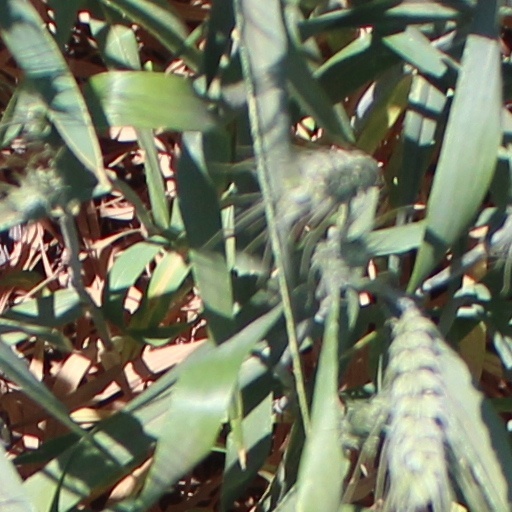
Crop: wheat